Patrick (2019 film)

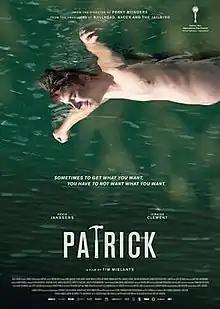
Film poster

Patrick is a 2019 Belgian comedy-drama film directed by Tim Mielants and starring Kevin Janssens, Jemaine Clement, Hannah Hoekstra, and Bouli Lanners. It had its world premiere at the 54th Karlovy Vary International Film Festival, where it competed for the Crystal Globe, winning the Best Director Award for Mielants. It received five nominations at the 10th Magritte Awards, winning Best Flemish Film.